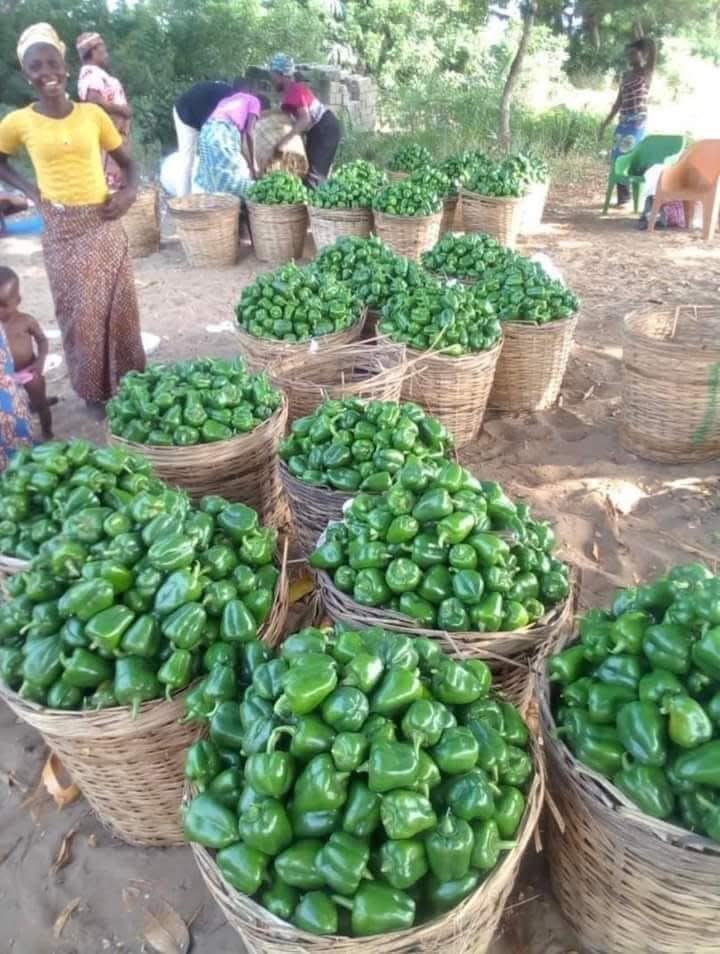
Wakulima wakiwa wanafanya shughuli ya uvunaji wa zao la pilipili hoho za rangi ya kijani, ambazo zimehifadhiwa katika vikapu vikubwa tayari kwaajili ya kupelekwa sokoni na kuuzwa.